Robert Fisk

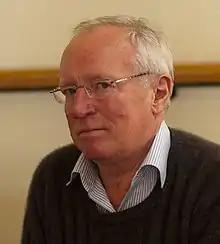
Robert Fisk at Al Jazeera Forum 2010

Robert William Fisk (12 July 194630 October 2020) was an English writer and journalist. He was critical of United States foreign policy in the Middle East, and the Israeli government's treatment of Palestinians.